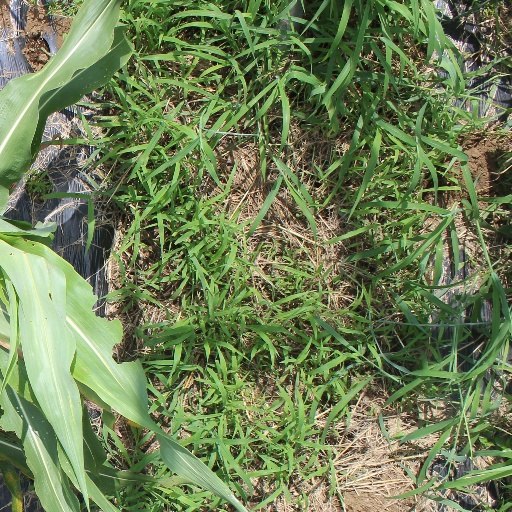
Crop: sorghum